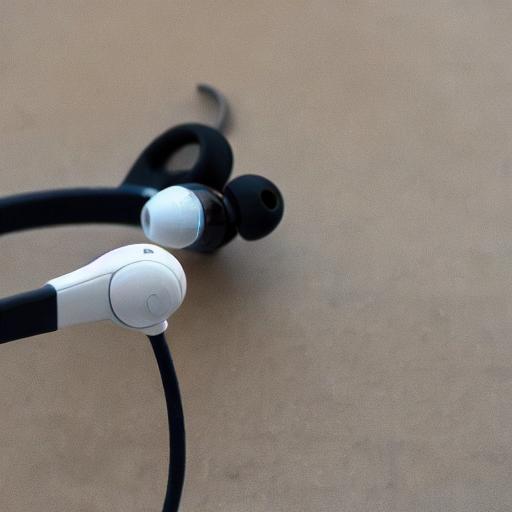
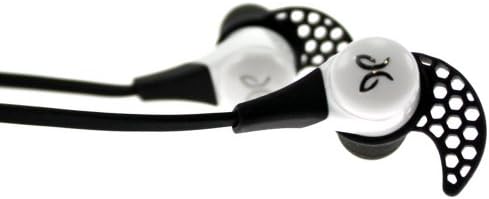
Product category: headphones
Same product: no